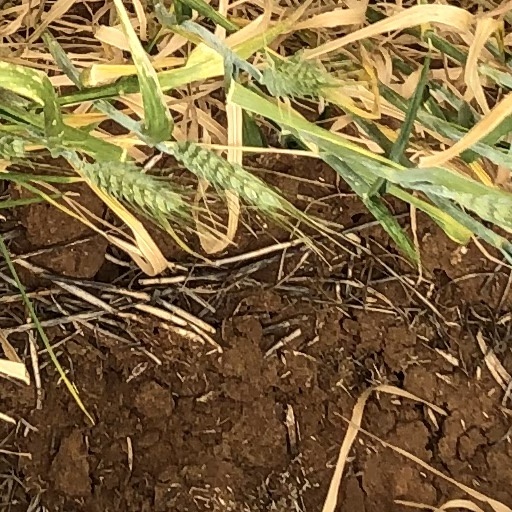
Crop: wheat